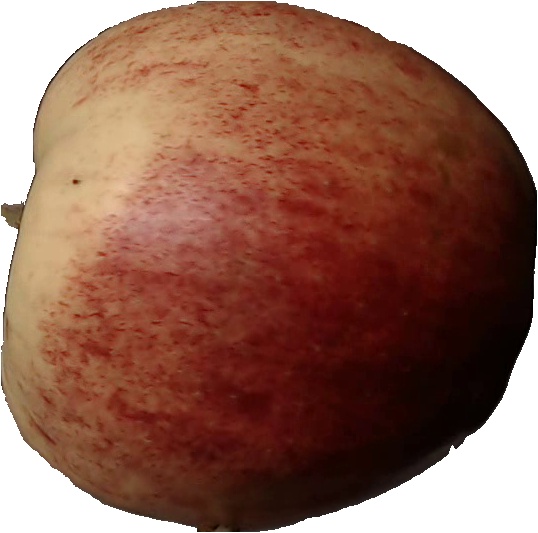
Label: apple_red_3